2013 Stanley Cup Final

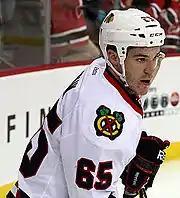
Andrew Shaw scored two points, including the game-winning goal in triple-overtime of Game 1.

The Blackhawks rallied from a 3–1 third period deficit in game one to defeat the Bruins in triple-overtime, 4–3. This was the 24th longest NHL overtime game, and the fifth longest in the history of the Stanley Cup Final. Milan Lucic scored at 13:11 of the first period and 51 seconds into the second period to give the Bruins a 2–0 lead. At 3:08 of the second period, Chicago rookie Brandon Saad scored his first career playoff goal, ending Boston goalie Tuukka Rask's shutout streak of 149:36, and cutting Boston's lead to 2–1. Chicago then had a 5-on-3 for 1:17 midway through the second period, but could not get a shot on goal. The Bruins then increased their lead to 3–1 when Patrice Bergeron scored a power-play goal at 06:09 of the third period. But Dave Bolland and Johnny Oduya scored in 4:14 apart to tie the game. In the overtime periods, the Blackhawks were penalized twice for too many men on the ice, but Boston was unable to score on those two ensuing power-plays. The game finally ended at 12:08 of the third overtime period when Michal Rozsival's shot from the point deflected off of Bolland, then Andrew Shaw, and past Rask into the Boston net.